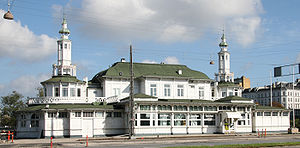
Kjøbenhavns Skøjteløberforening
Søpavillonen blev opført af klubbet i 1894.
Kjøbenhavns Skøjteløberforening eller KSF, er den ældste skøjteklub i landet og desuden en af Danmarks ældste sportsklubber overhovedet. KSF blev stiftet den 4. februar 1869 og havde sin første sæson i 1870. Københavns Magistrat havde givet tillladelse til brug af Sortedamssøen og her åbnede man en bane der var 400 alen lang og 100 alen bred.